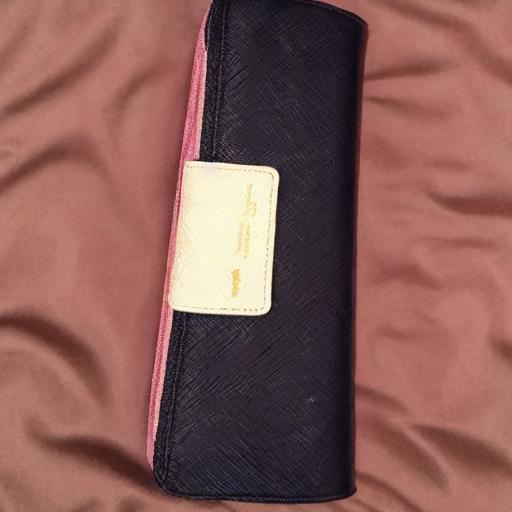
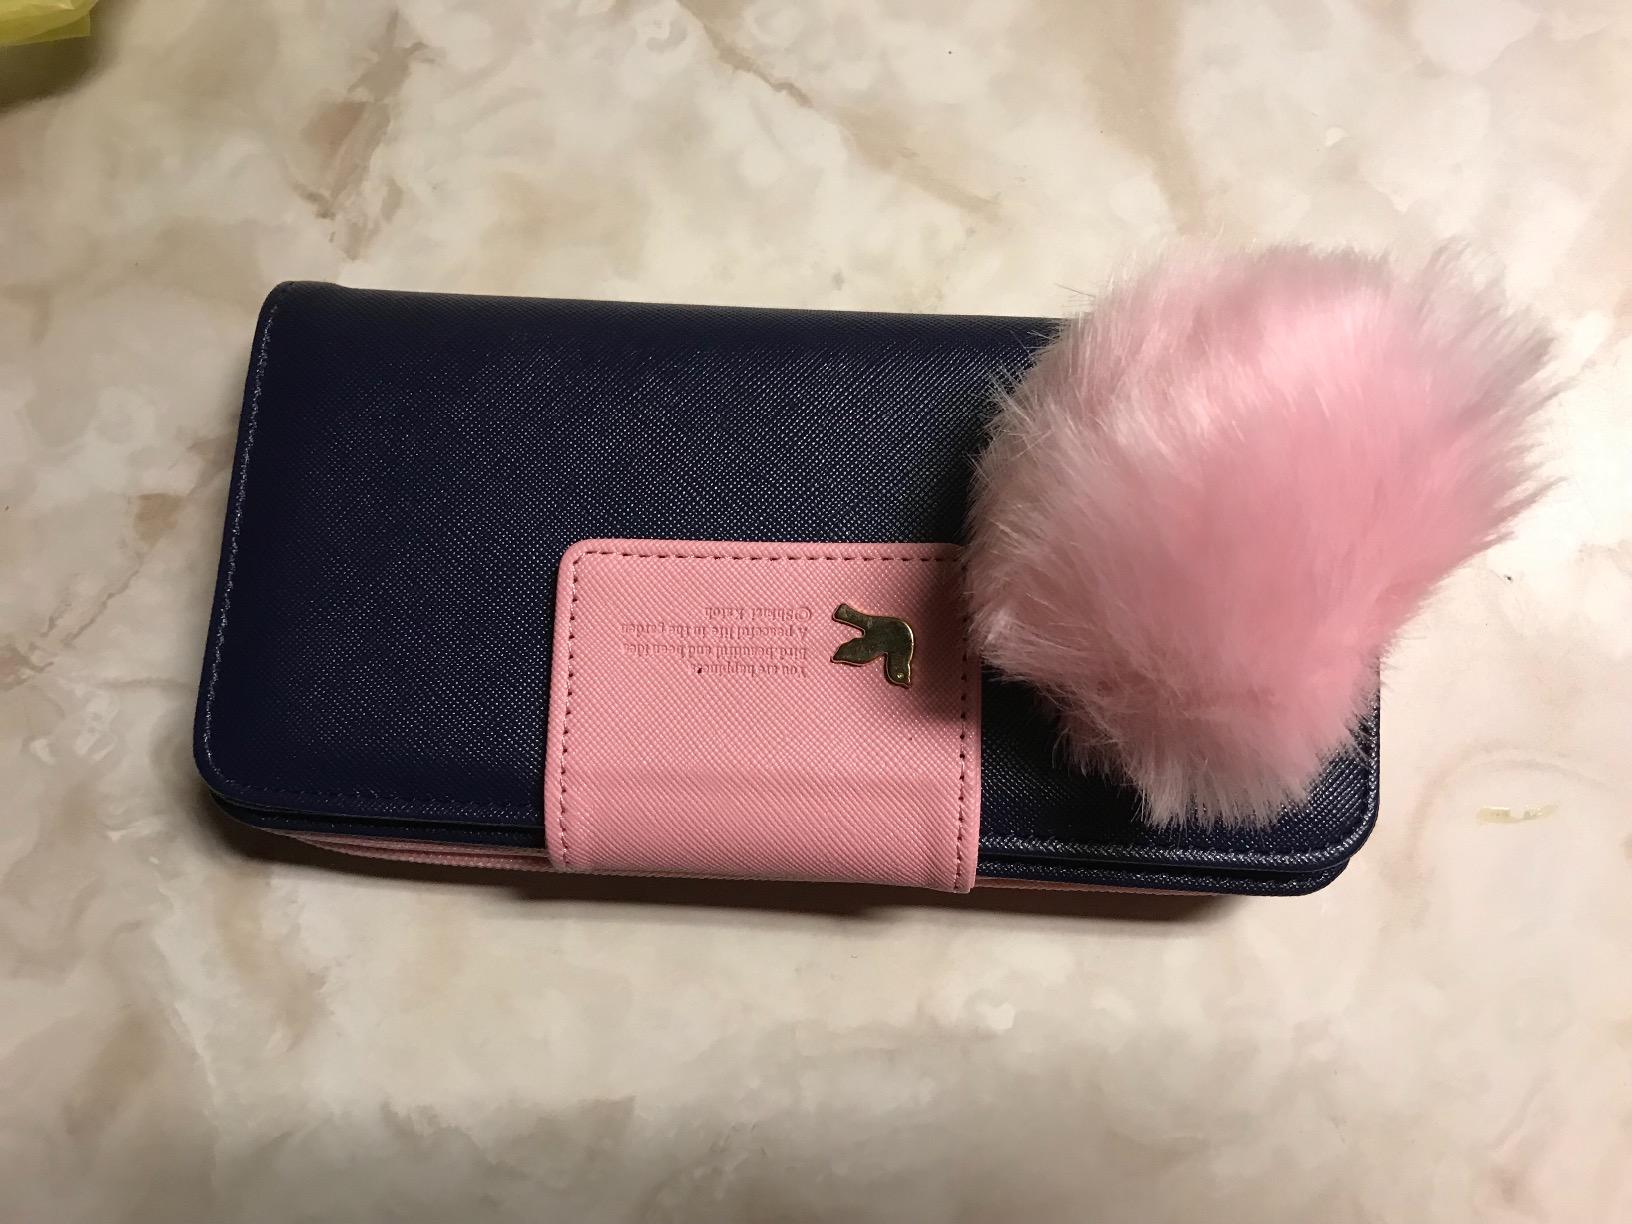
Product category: accessories_handbag
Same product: no